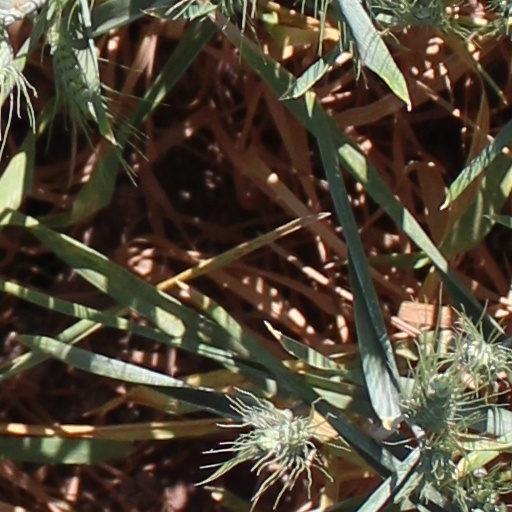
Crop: wheat